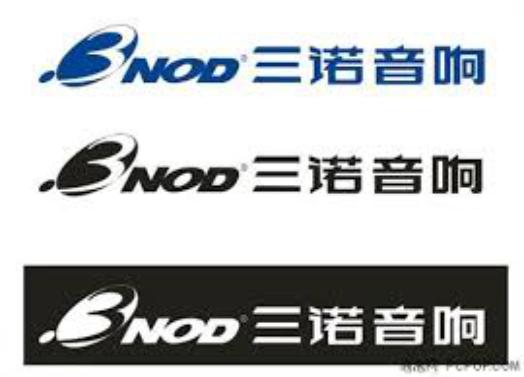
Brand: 3nod
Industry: Electronic